Land Rover Freelander

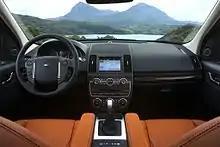
Interior

The second generation has improved quality interior with more safety features as standard. The Freelander 2 features a modified version of the Terrain Response off-road driving system as fitted to the Discovery 3 and the Range Rover. The 4WD system was developed in conjunction with Haldex and was called Third generation coupling. Vehicles from the 2009 model year are fitted with a modified design of the active on-demand coupling, known as Haldex's Fourth generation.